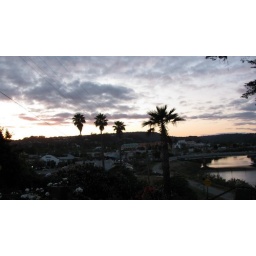
palm trees by a river at dusk